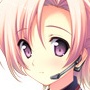
Portrait style: Anime Portrait